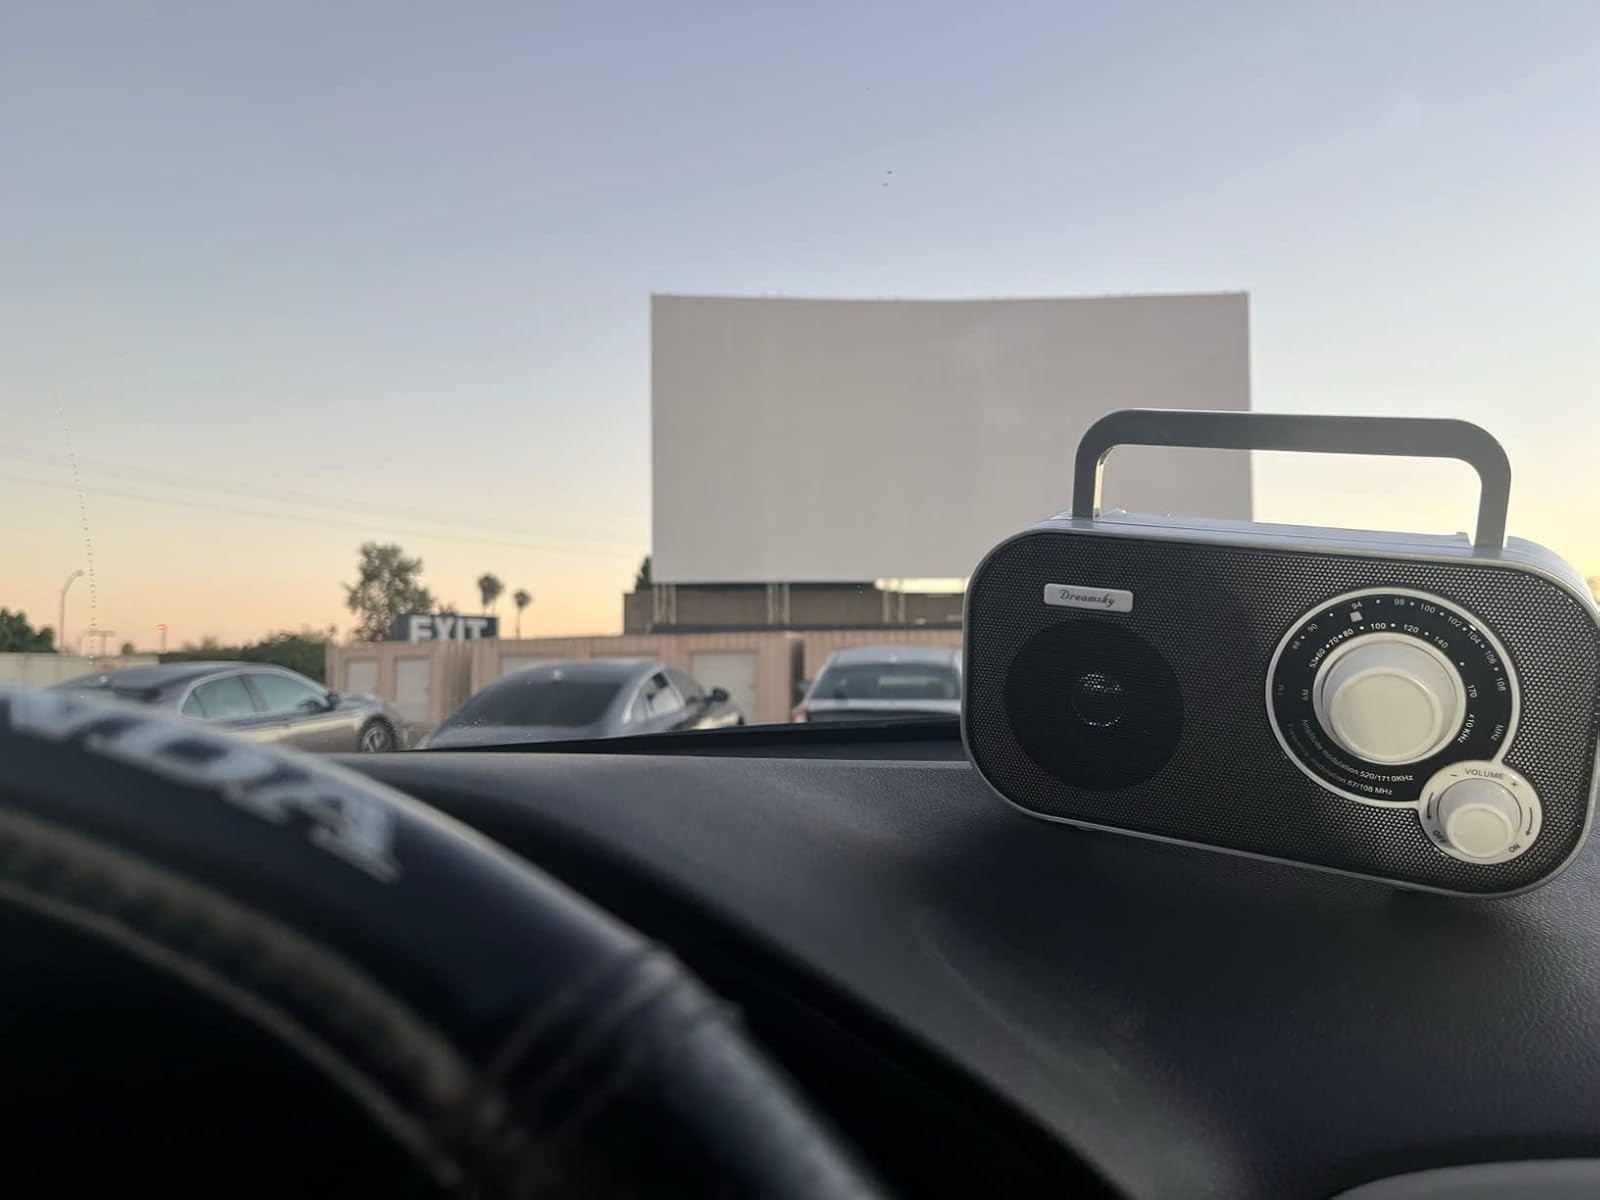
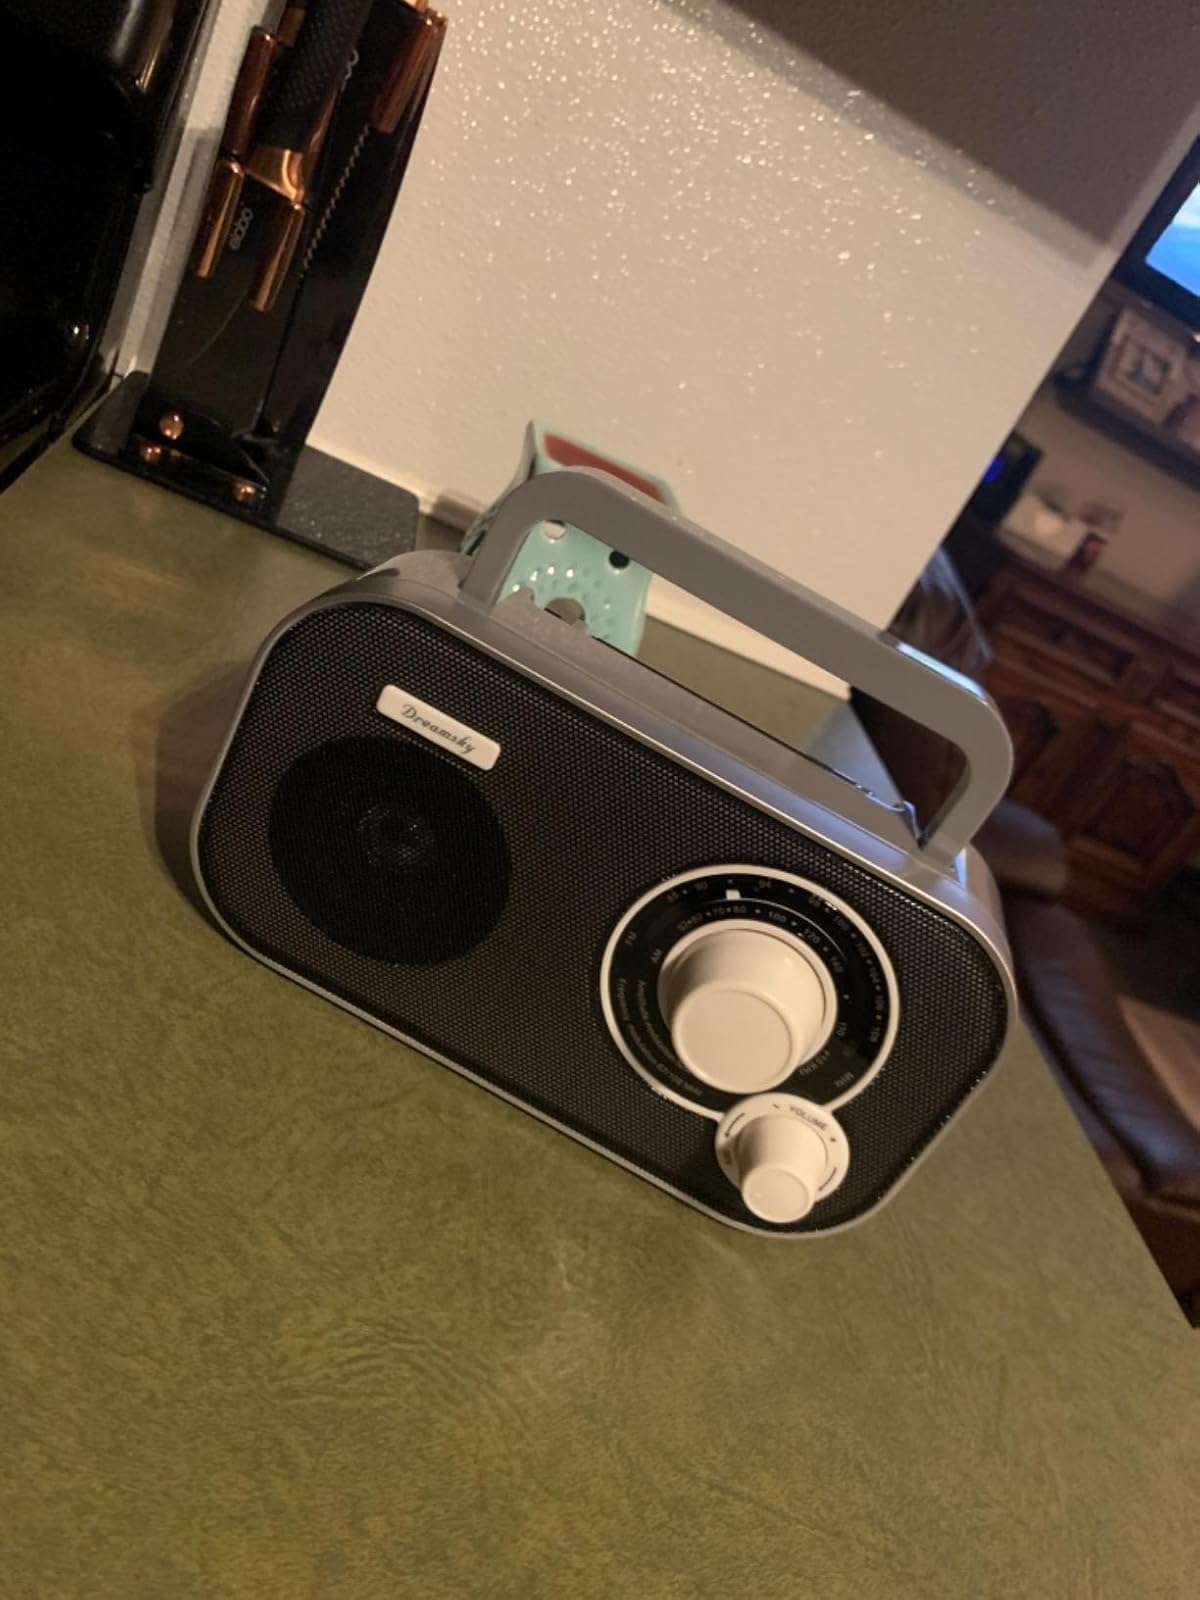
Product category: radio
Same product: yes